1920–21 Burnley F.C. season

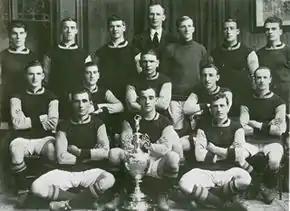
The team photograph of the championship-winning side

A late Cross goal gave Burnley a 1–0 win over Manchester United at Turf Moor, extending the team's unbeaten record to 30 matches. In the next match, Burnley lost a league fixture for the first time since 4 September 1920 when they were beaten 3–0 by Manchester City at Hyde Road. City were also challenging for the league title and eventually finished as runners-up. More than 37,000 spectators attended the match and several people were injured as the stadium became overcrowded. Burnley followed up the setback with a 3–0 win away at Manchester United; strong winds and a boggy playing surface led Burnley to adapt their usual short passing game, with good effect. A win over Manchester City the following weekend took the total number of league wins in the season to 23. Beset by injuries to the forward line, the team suffered its fifth league defeat of the campaign on 9 April 1921, losing 2–0 away at West Bromwich Albion.